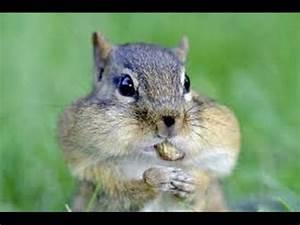
squirrel